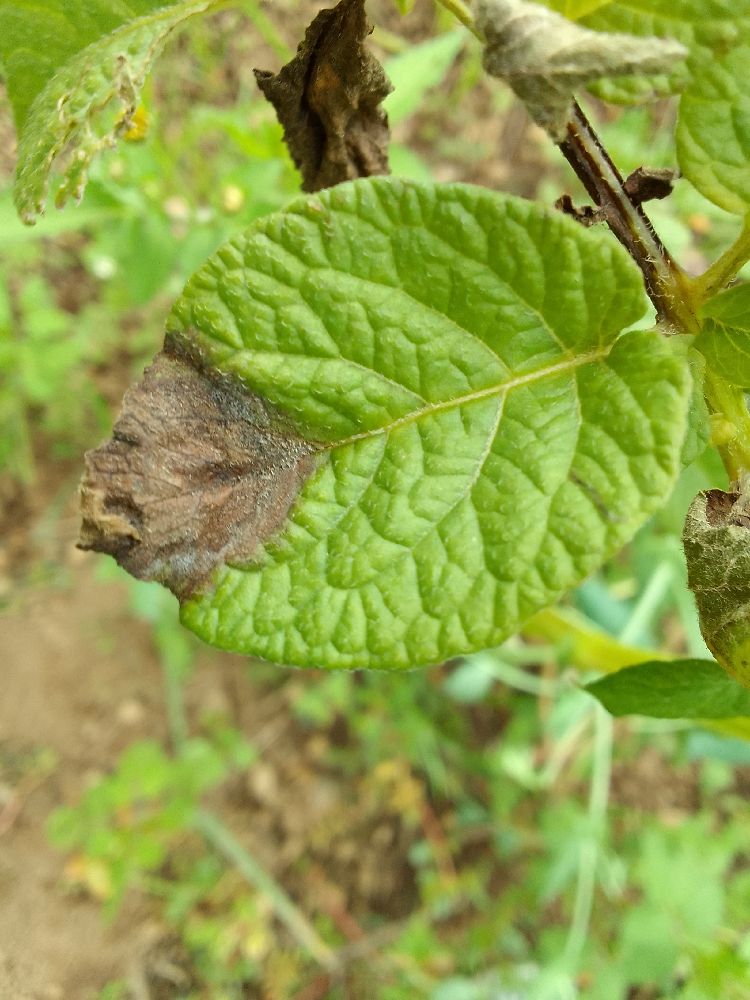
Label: Late blight